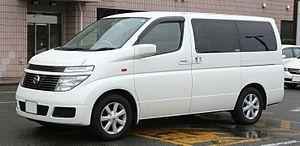
Le Elgrand est un gros monospace fabriqué par le constructeur japonais Nissan.